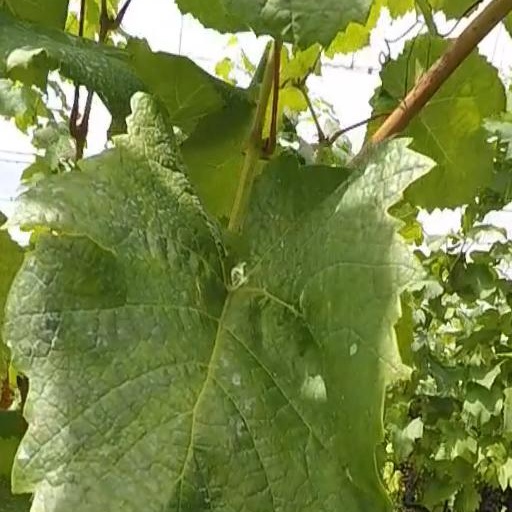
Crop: grape